Tsurumi-ku, Yokohama

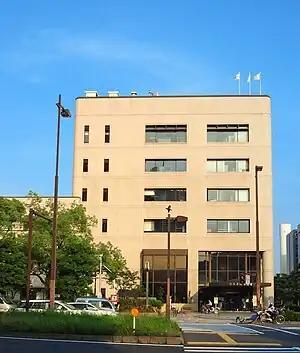
Tsurumi Ward Office

Tsurumi-ku is located in eastern Kanagawa Prefecture, in the northeast corner of the city of Yokohama.